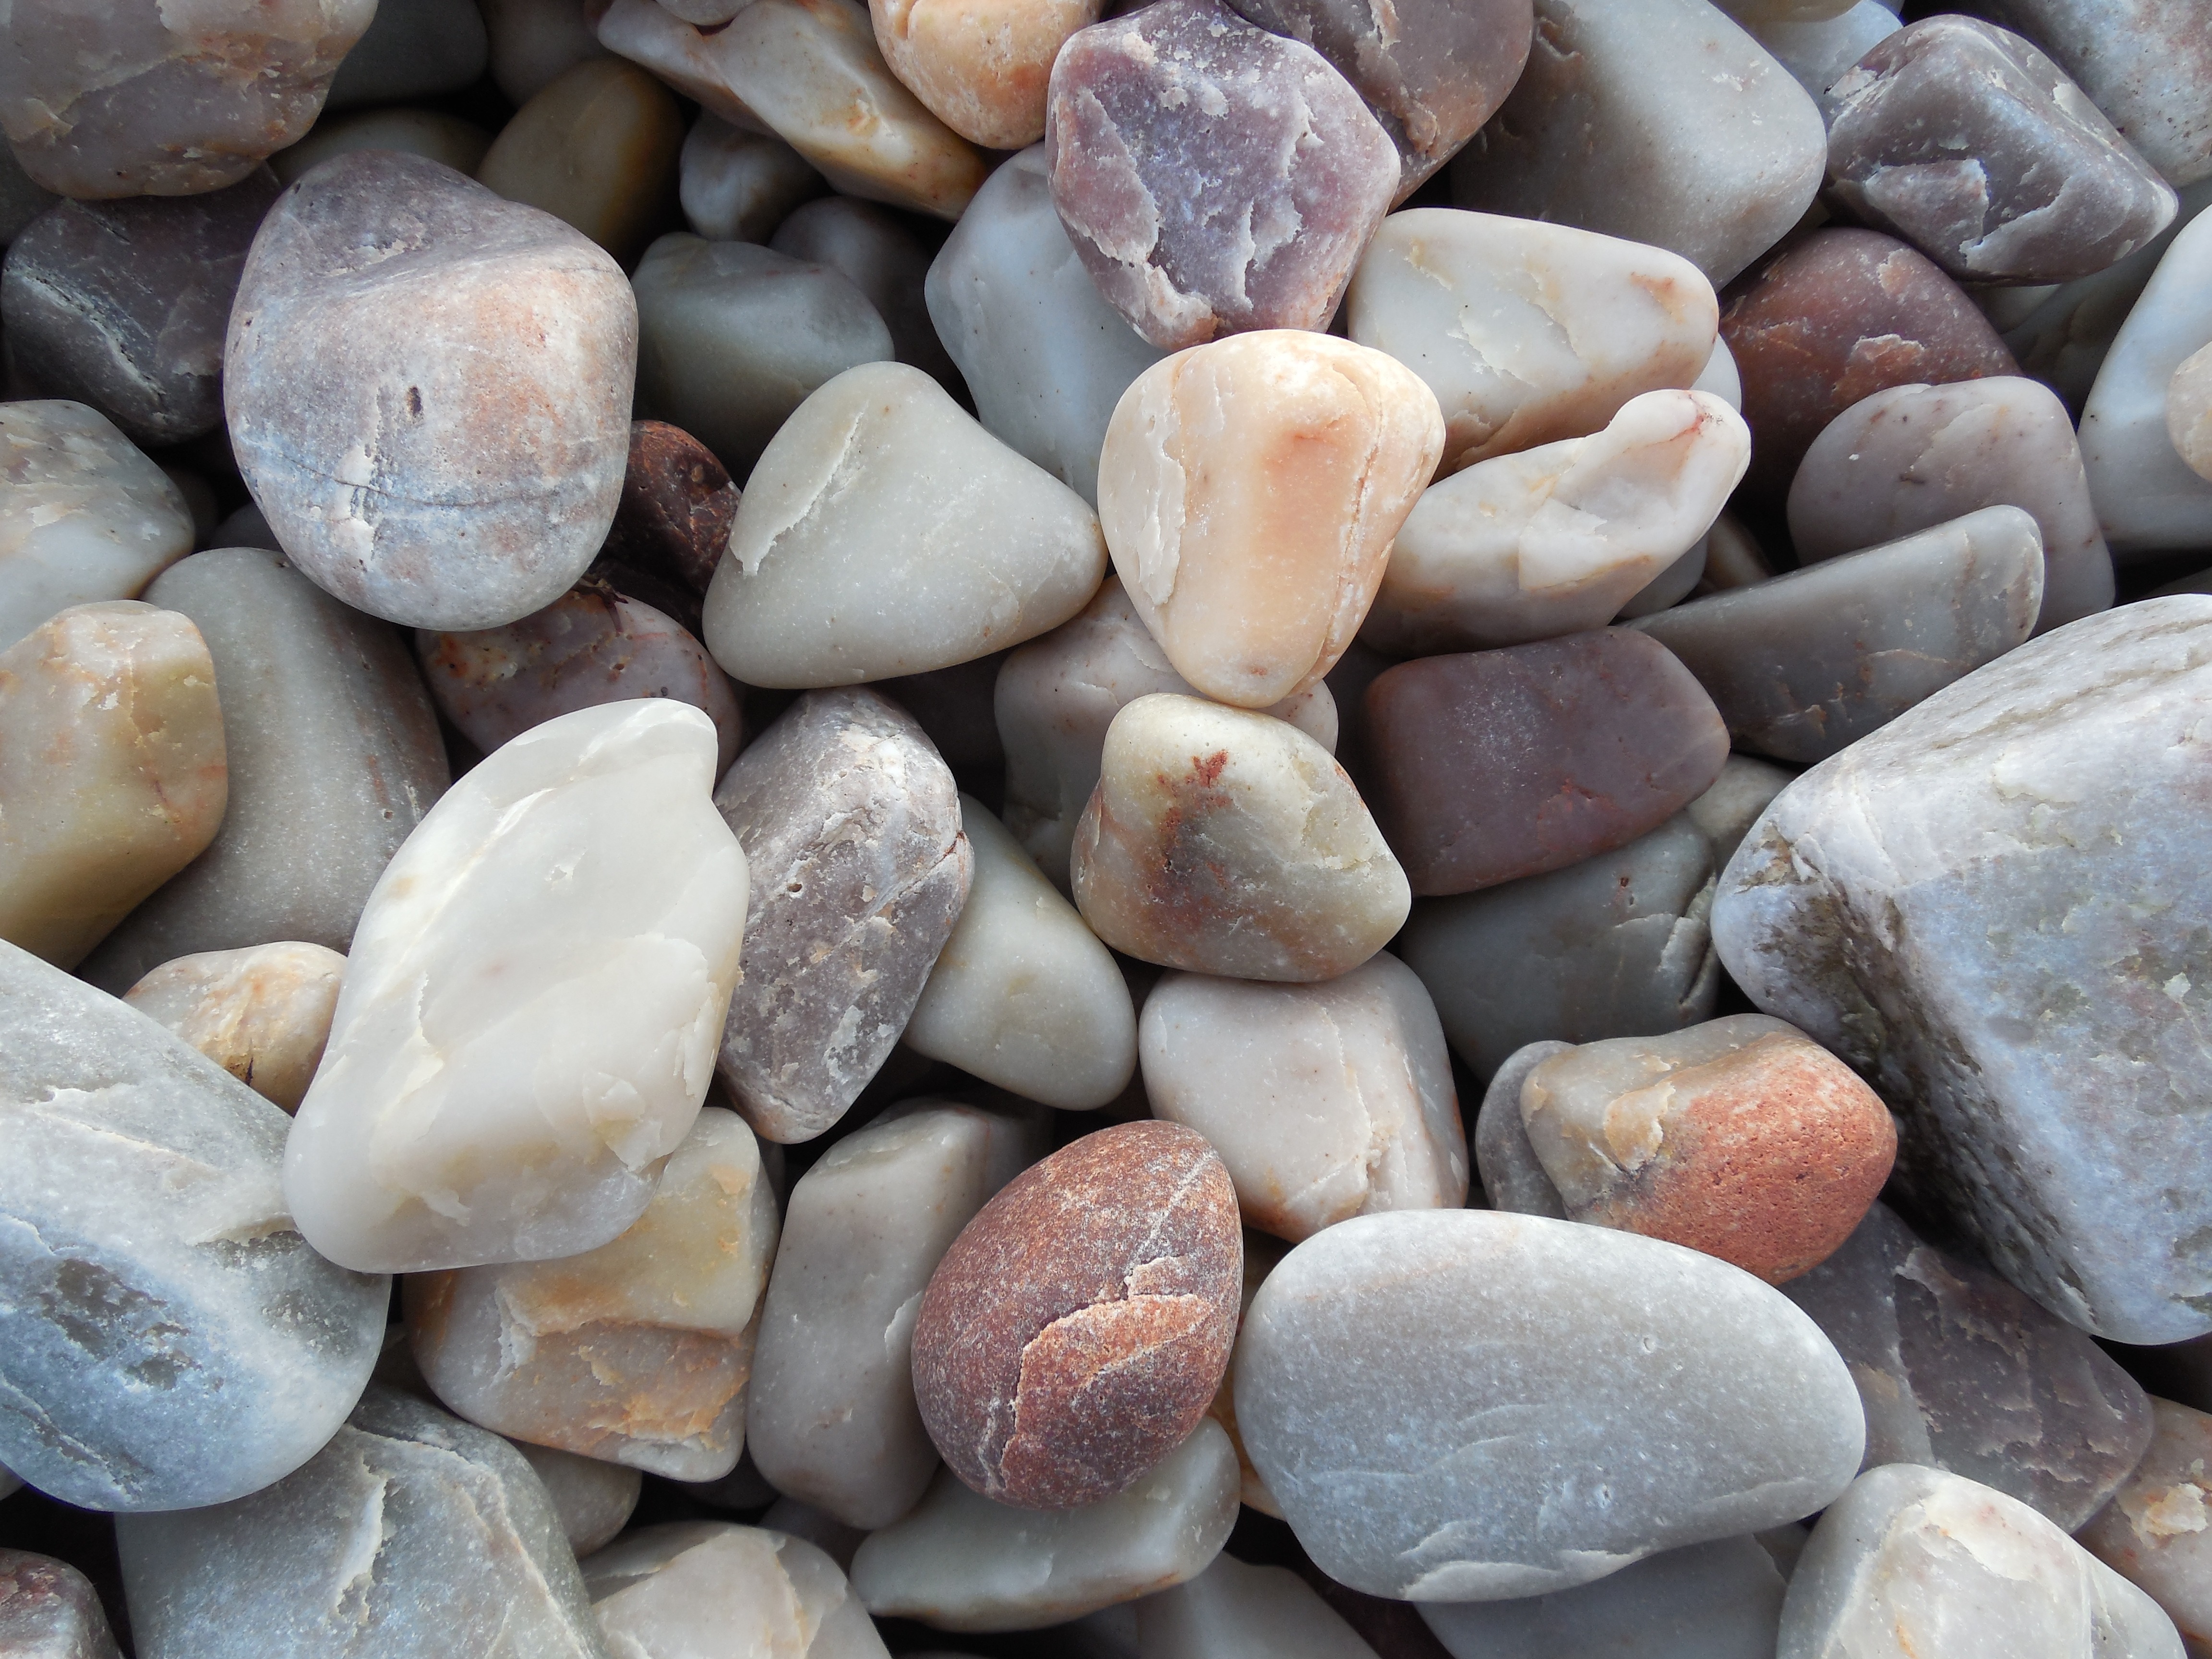
beach, rock, ground, formation, pile, pebble, dust, rough, material, rocks, stones, colors, geology, gravel, boulder, hard, granite, heavy, quarry, strength, backgrounds, heap, quartz, solid